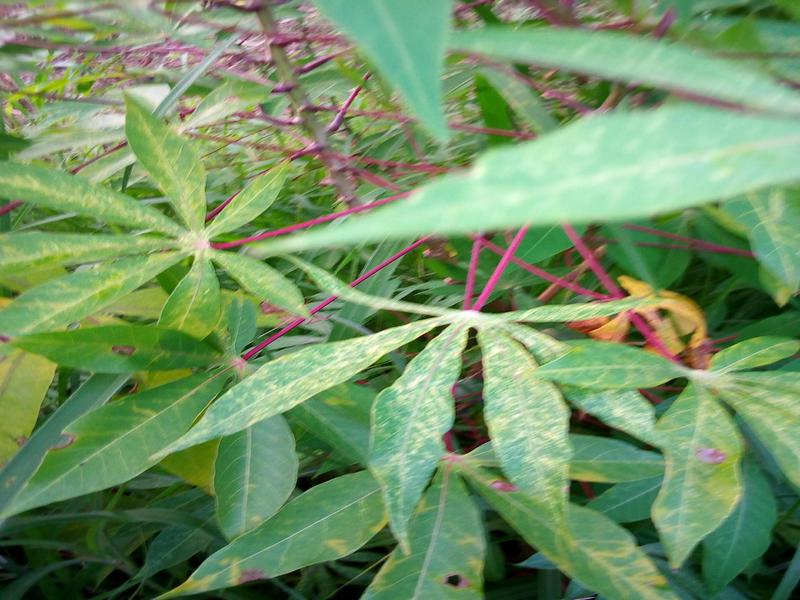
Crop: cassava
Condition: green_mottle